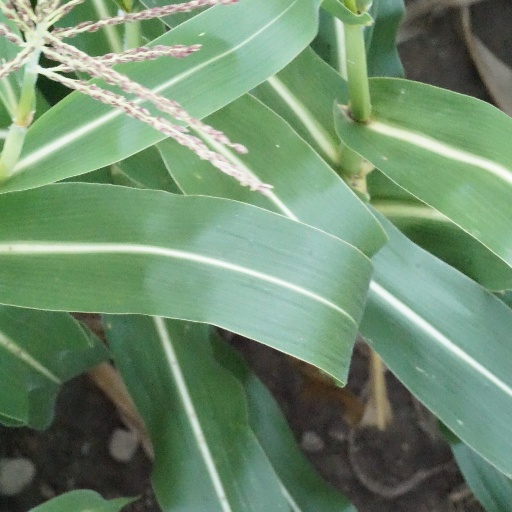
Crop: maize; corn